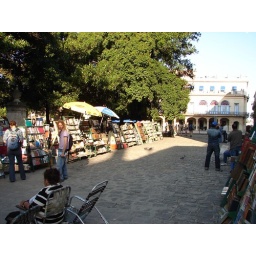
Selling books in the book market